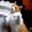
Label: cat